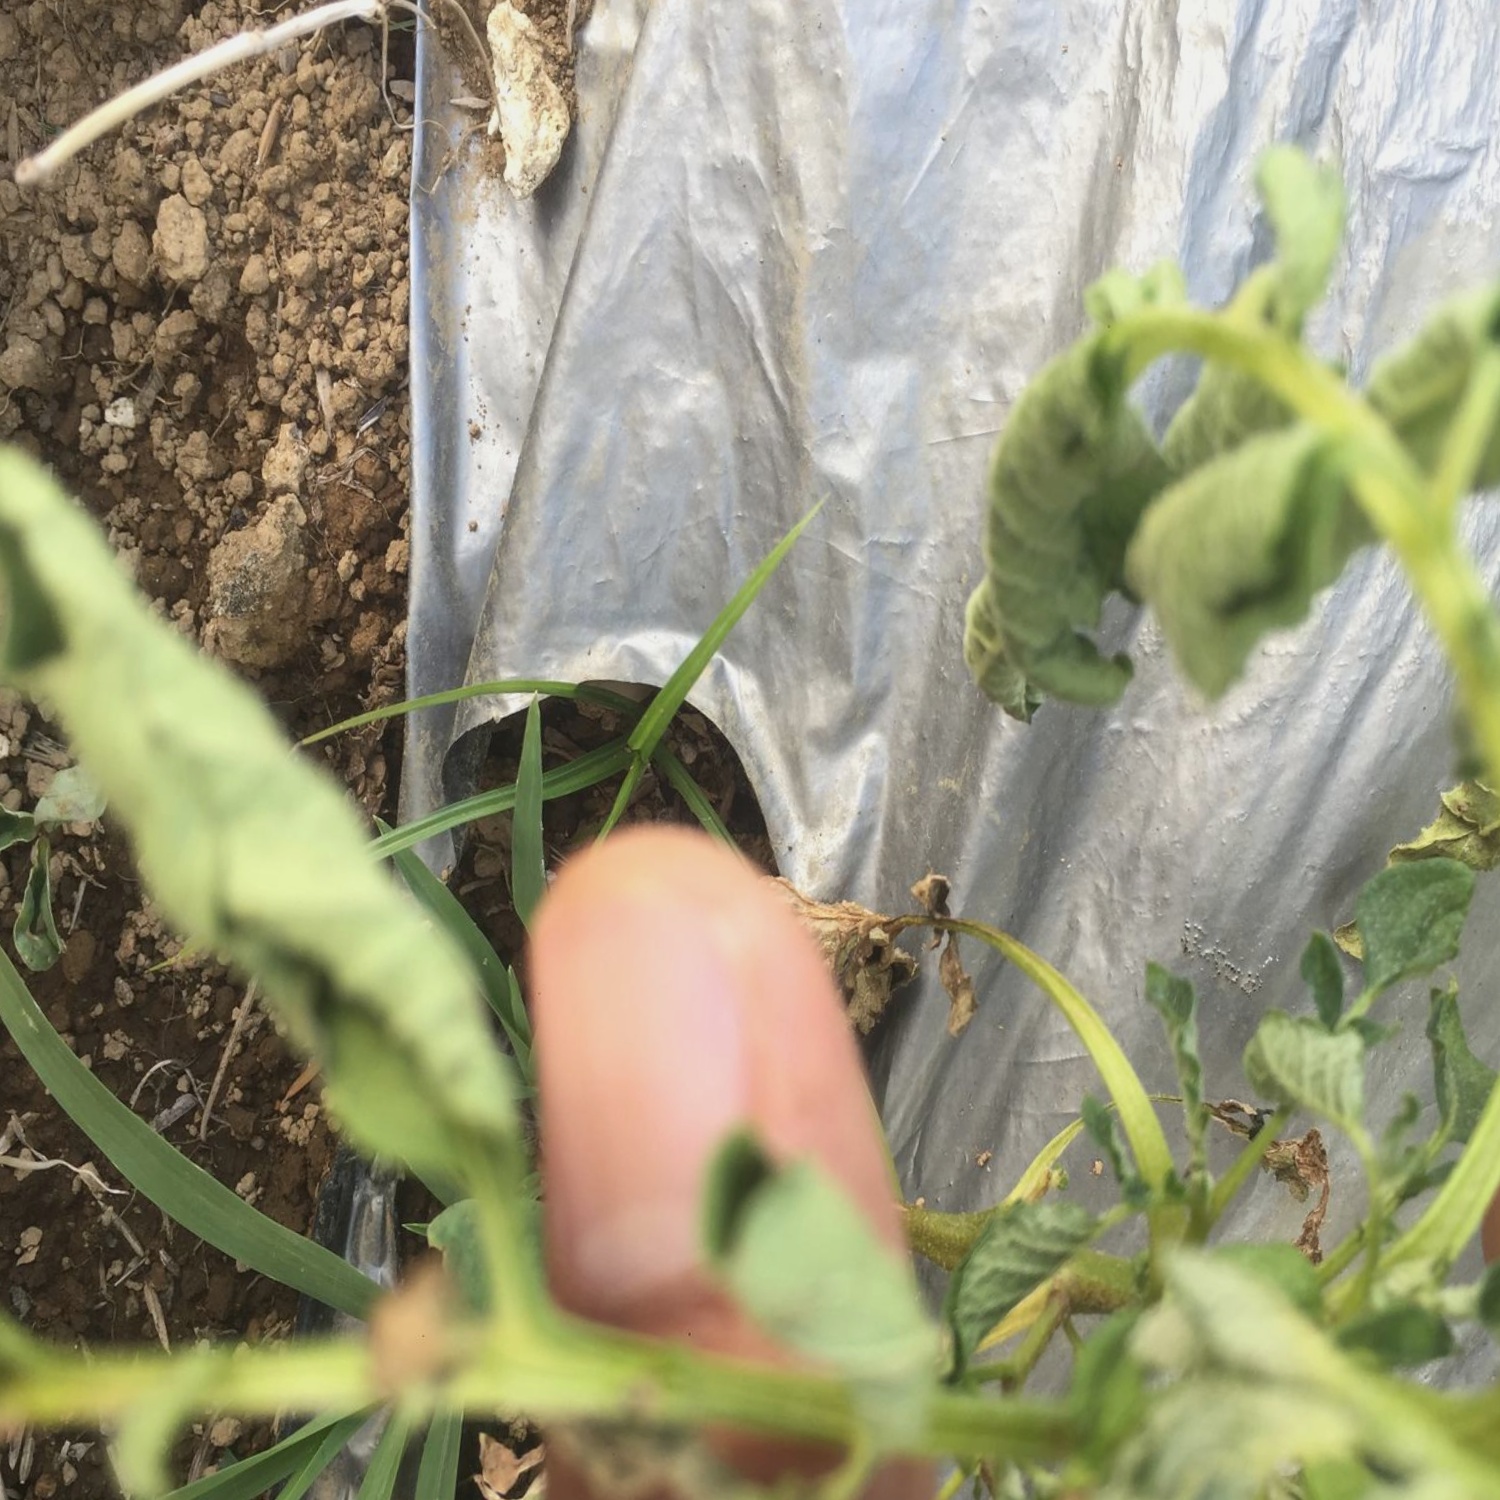
Etiqueta: Pudricion_Parda